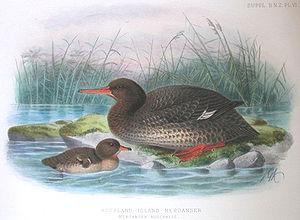
Harle austral.
Le Harle austral est une espèce de palmipède aujourd'hui disparu qui appartenait à la famille des Anatidae et à la sous-famille des Merginae. Il vivait sur les îles Chatham.